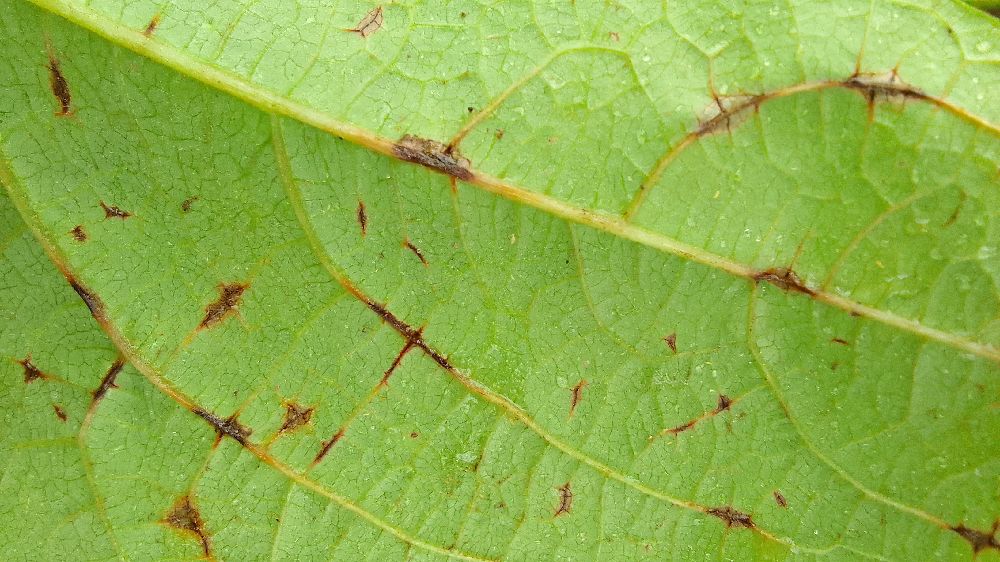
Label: anthracnose